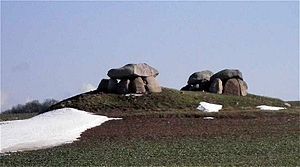
Fredede fortidsminder i Langeland Kommune
Denne liste over fredede fortidsminder i Langeland Kommune viser alle fredede fortidsminder i Langeland Kommune. Listen bygger på data fra Kulturarvsstyrelsen.